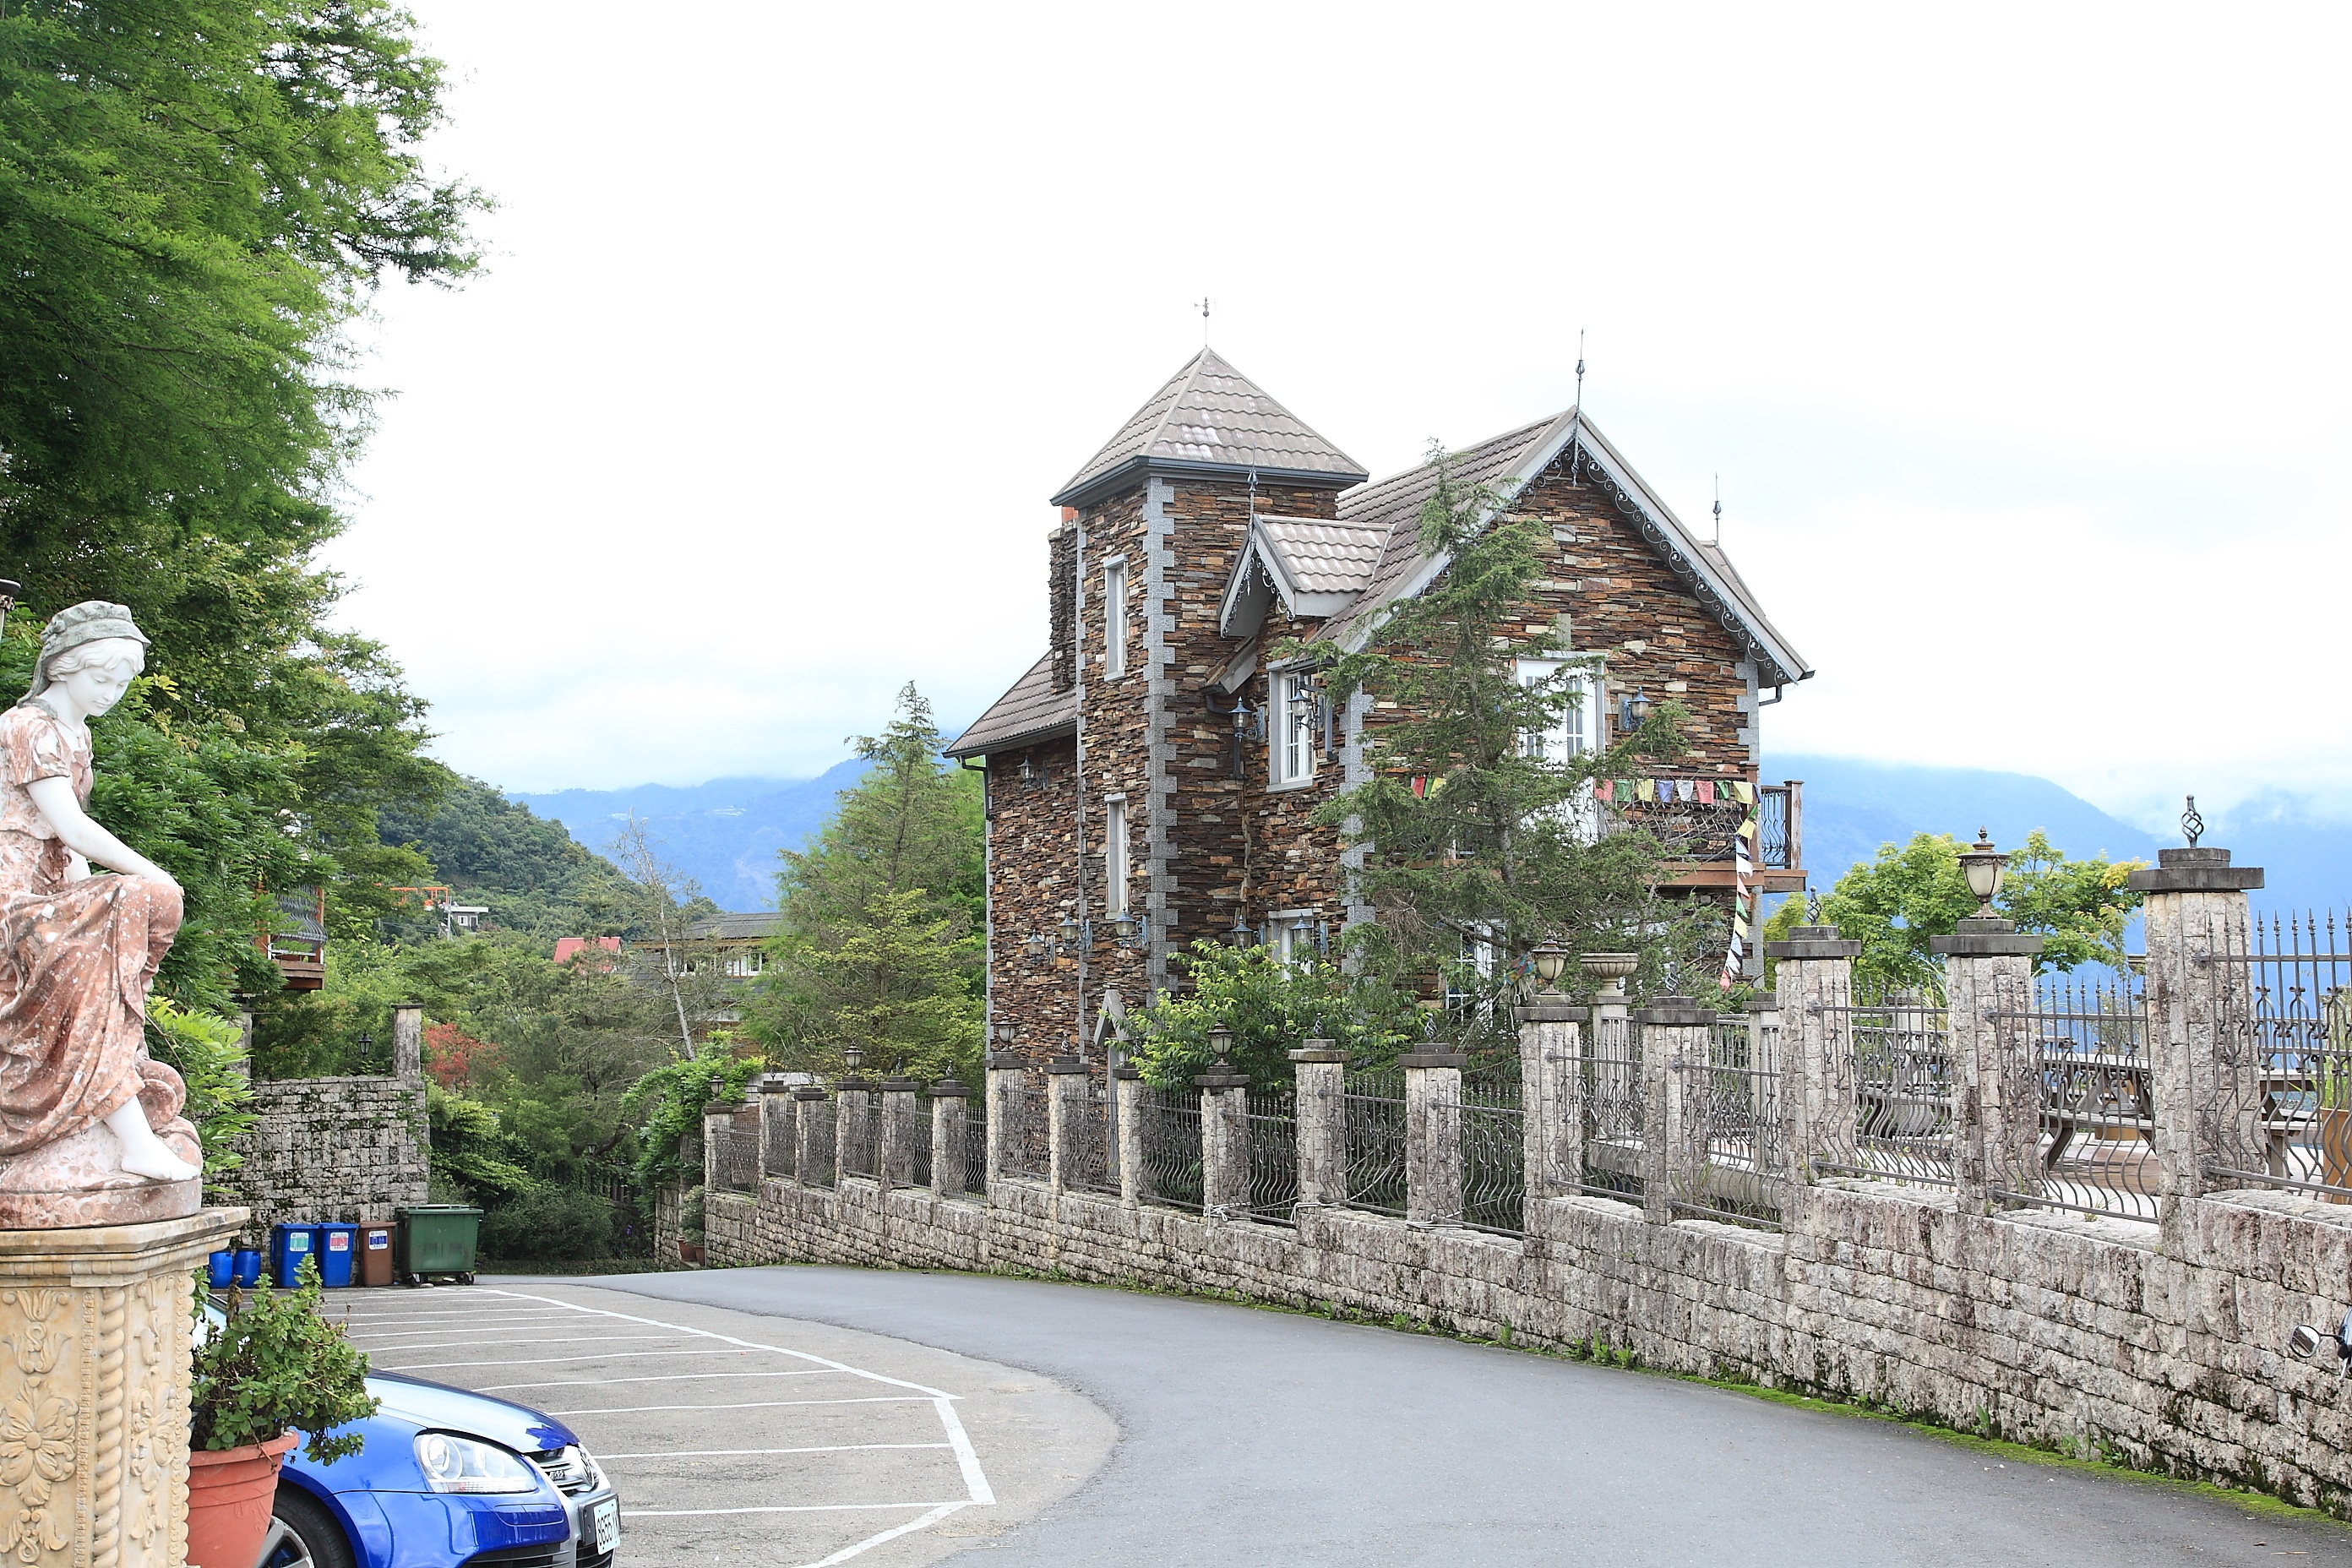
trail, villa, mansion, town, building, palace, village, landmark, chapel, tourism, place of worship, monastery, taiwan, estate, tours, clean farm